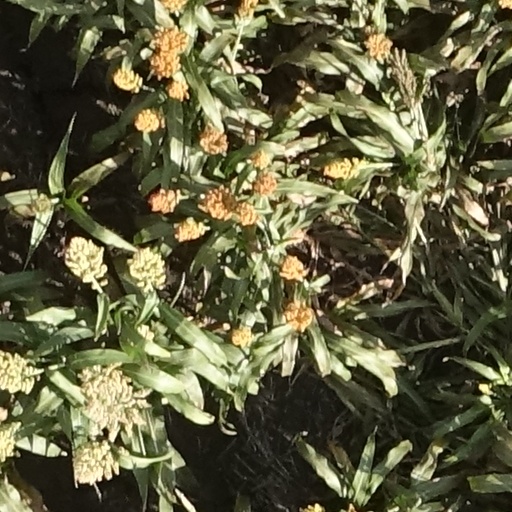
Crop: sorghum